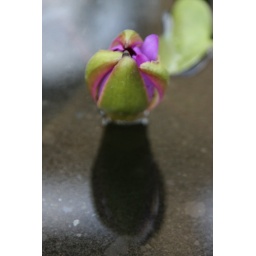
A flower on the surface of the pond water in the Conservatory